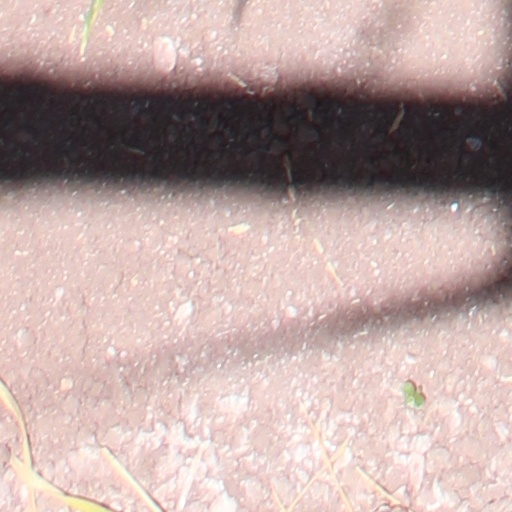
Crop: wheat